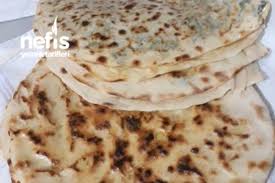
Yemek: gozleme